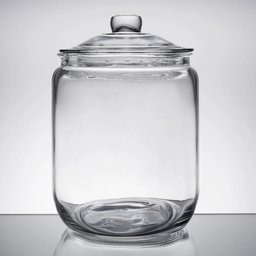
Label: glass